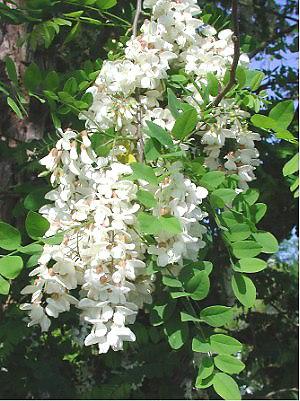
Les Robinieae sont une tribu de plantes dicotylédones de la famille des Fabaceae, sous-famille des Faboideae, qui comprend onze genres acceptés et environ 72 espèces.